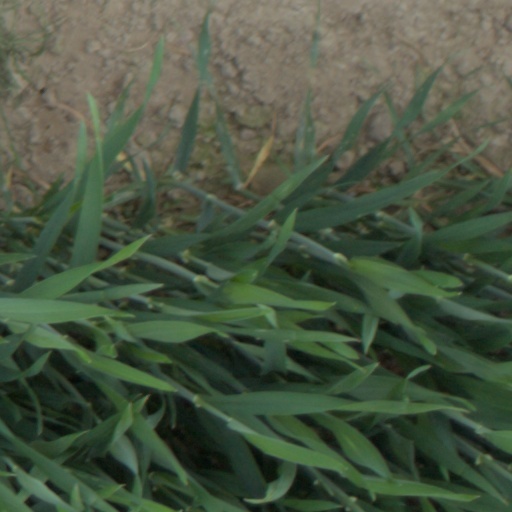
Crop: wheat